Bærums SK

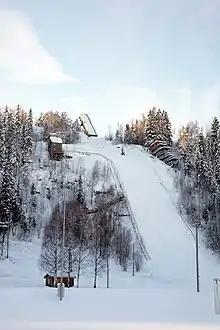
Skuibakken is owned by Bærums Skiklub

Bærums Skiklub is a Norwegian multi sports club founded in 1885. It has sections for cross-country skiing, alpine skiing, freestyle skiing, snowboarding, biathlon and orienteering.